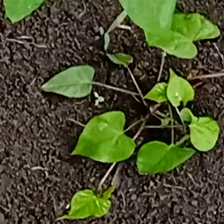
Weed species: Obscure_morning _glory(Ipomoea obscura)